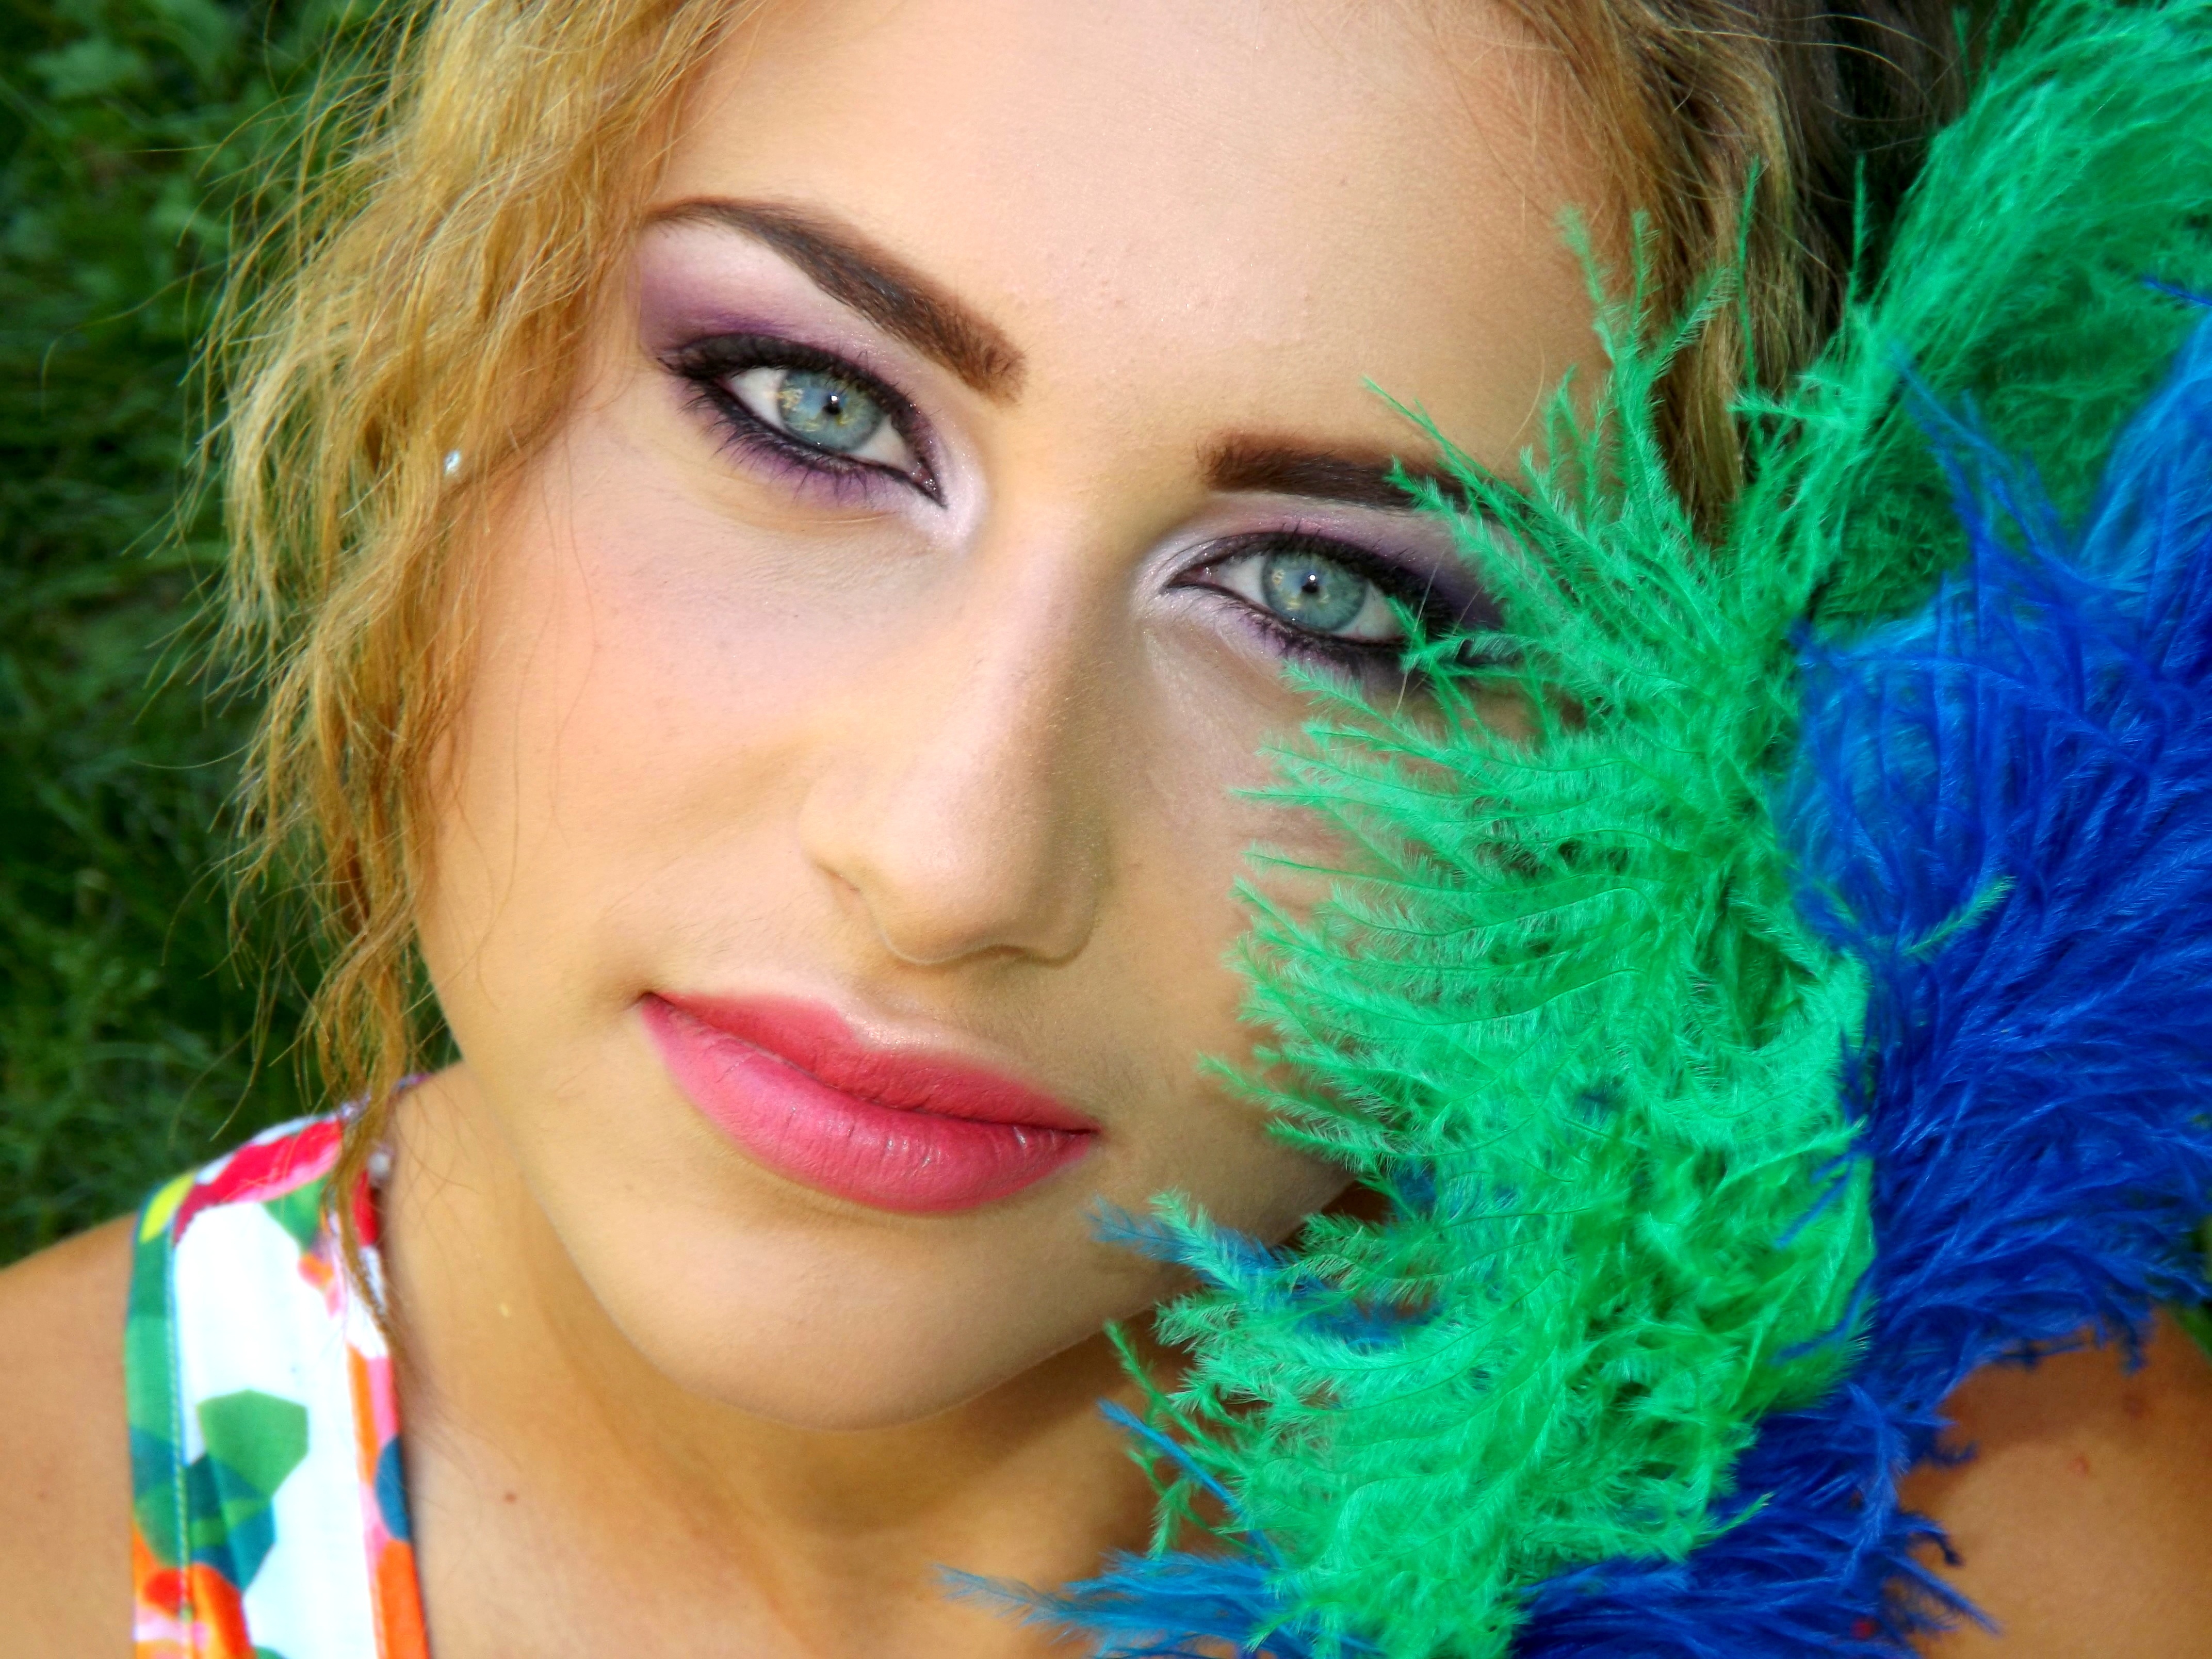
girl, hair, model, green, color, blue, makeup, close up, human body, face, eye, head, beauty, organ, seductive, gene